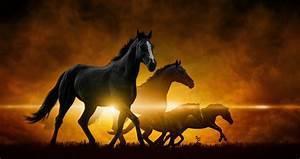
horse